Paint mixing

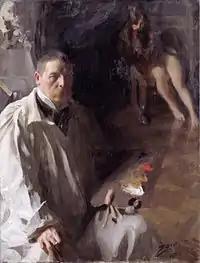
A self-portrait by Anders Zorn clearly showing a four pigment palette of what are thought to be white, yellow ochre, red vermilion and black pigments.

Paint mixing is the practice of mixing components or colors of paint to combine them into a working material and achieve a desired hue. The components that go into paint mixing depend on the function of the product sought to be produced. For example, a painter of portraits or scenery on a canvas may be seeking delicate hues and subtle gradiations, while the painter of a house may be more concerned with durability and consistency of colors in paints presented to customers, and the painter of a bridge or a ship may have the weatherability of the paint as their primary concern.